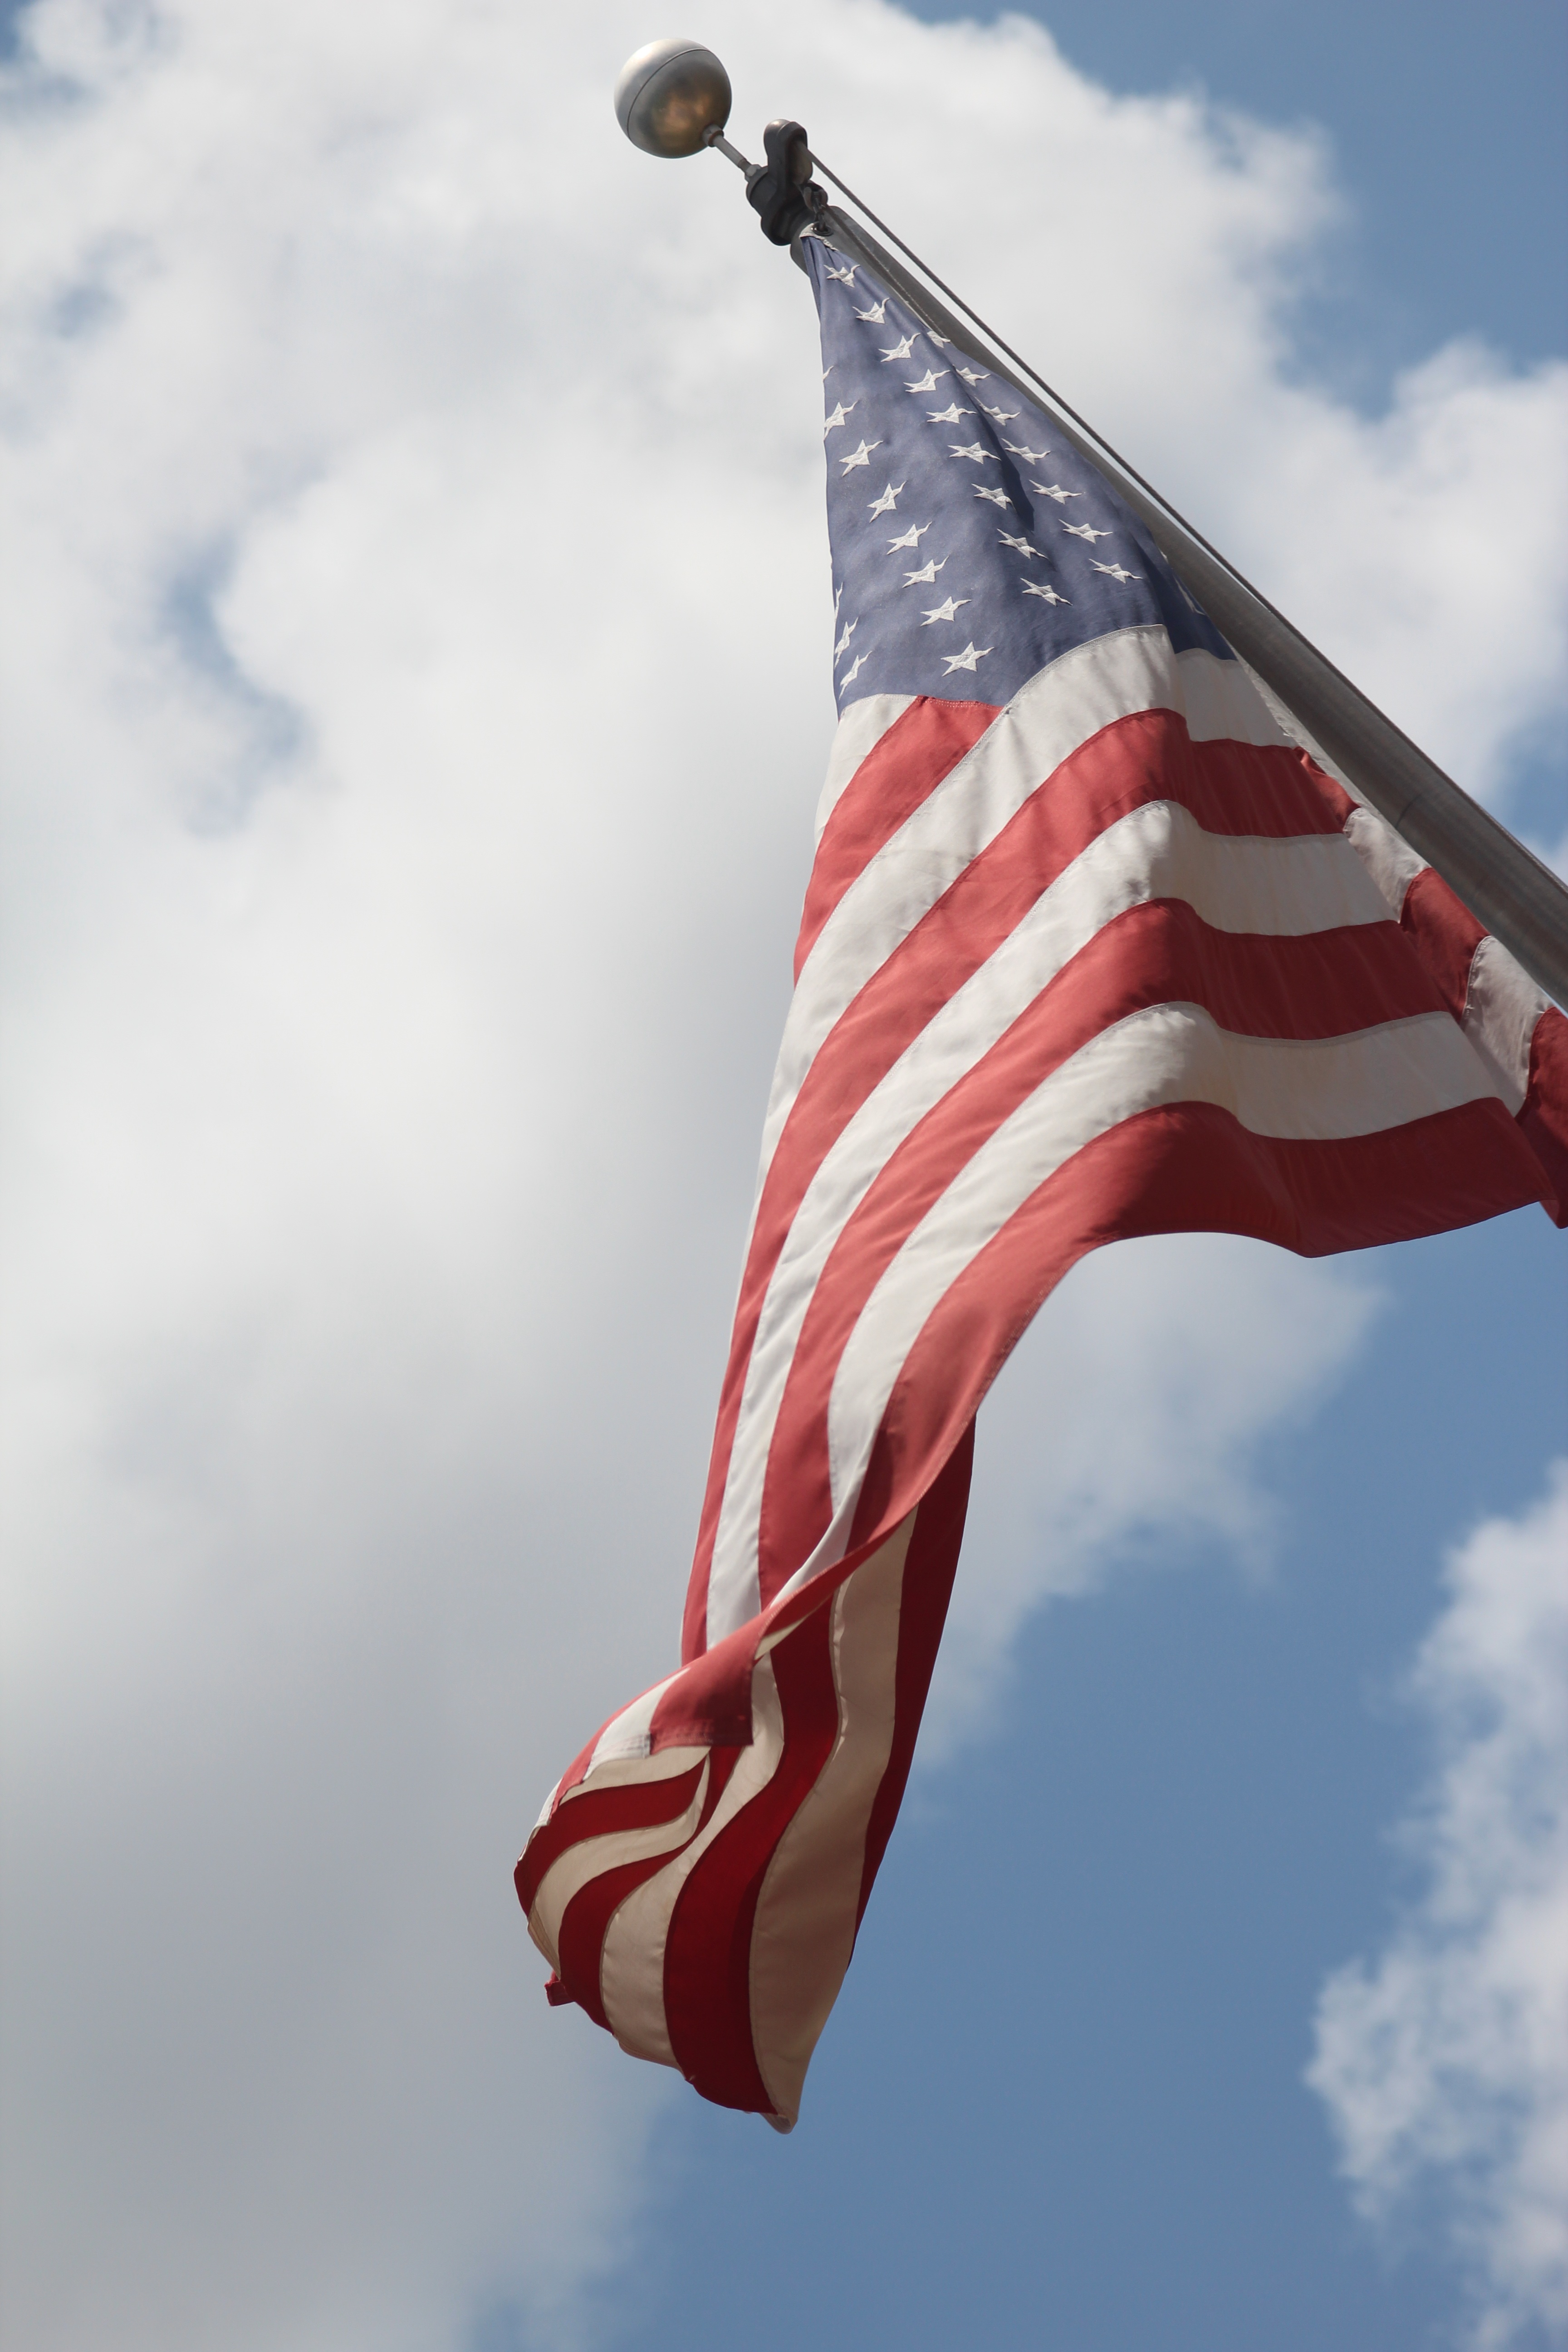
sky, white, wind, red, flag, usa, american flag, blue, stripes, waving, flag of the united states